Sulawesi

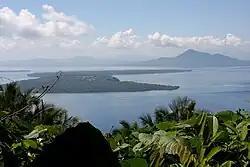
Bunaken Island seen from Manado Tua island.

By contrast, Sulawesian bird species tend to be found on other nearby islands as well, such as Borneo; 31% of Sulawesi's birds are found nowhere else. One endemic (also found on small neighboring islands) is the largely ground-dwelling, chicken-sized maleo, a megapode which sometimes uses hot sand close to the island's volcanic vents to incubate its eggs. An international partnership of conservationists, donors, and local people have formed the Alliance for Tompotika Conservation, in an effort to raise awareness and protect the nesting grounds of these birds on the central-eastern arm of the island. Other endemic birds include the flightless snoring rail, the fiery-browed starling, the Sulawesi masked owl, the Sulawesi myna, the satanic nightjar and the grosbeak starling. There are around 350 known bird species in Sulawesi.